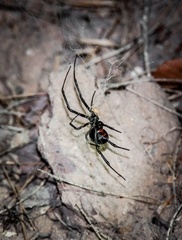
Species: Lactrodectus_hesperus